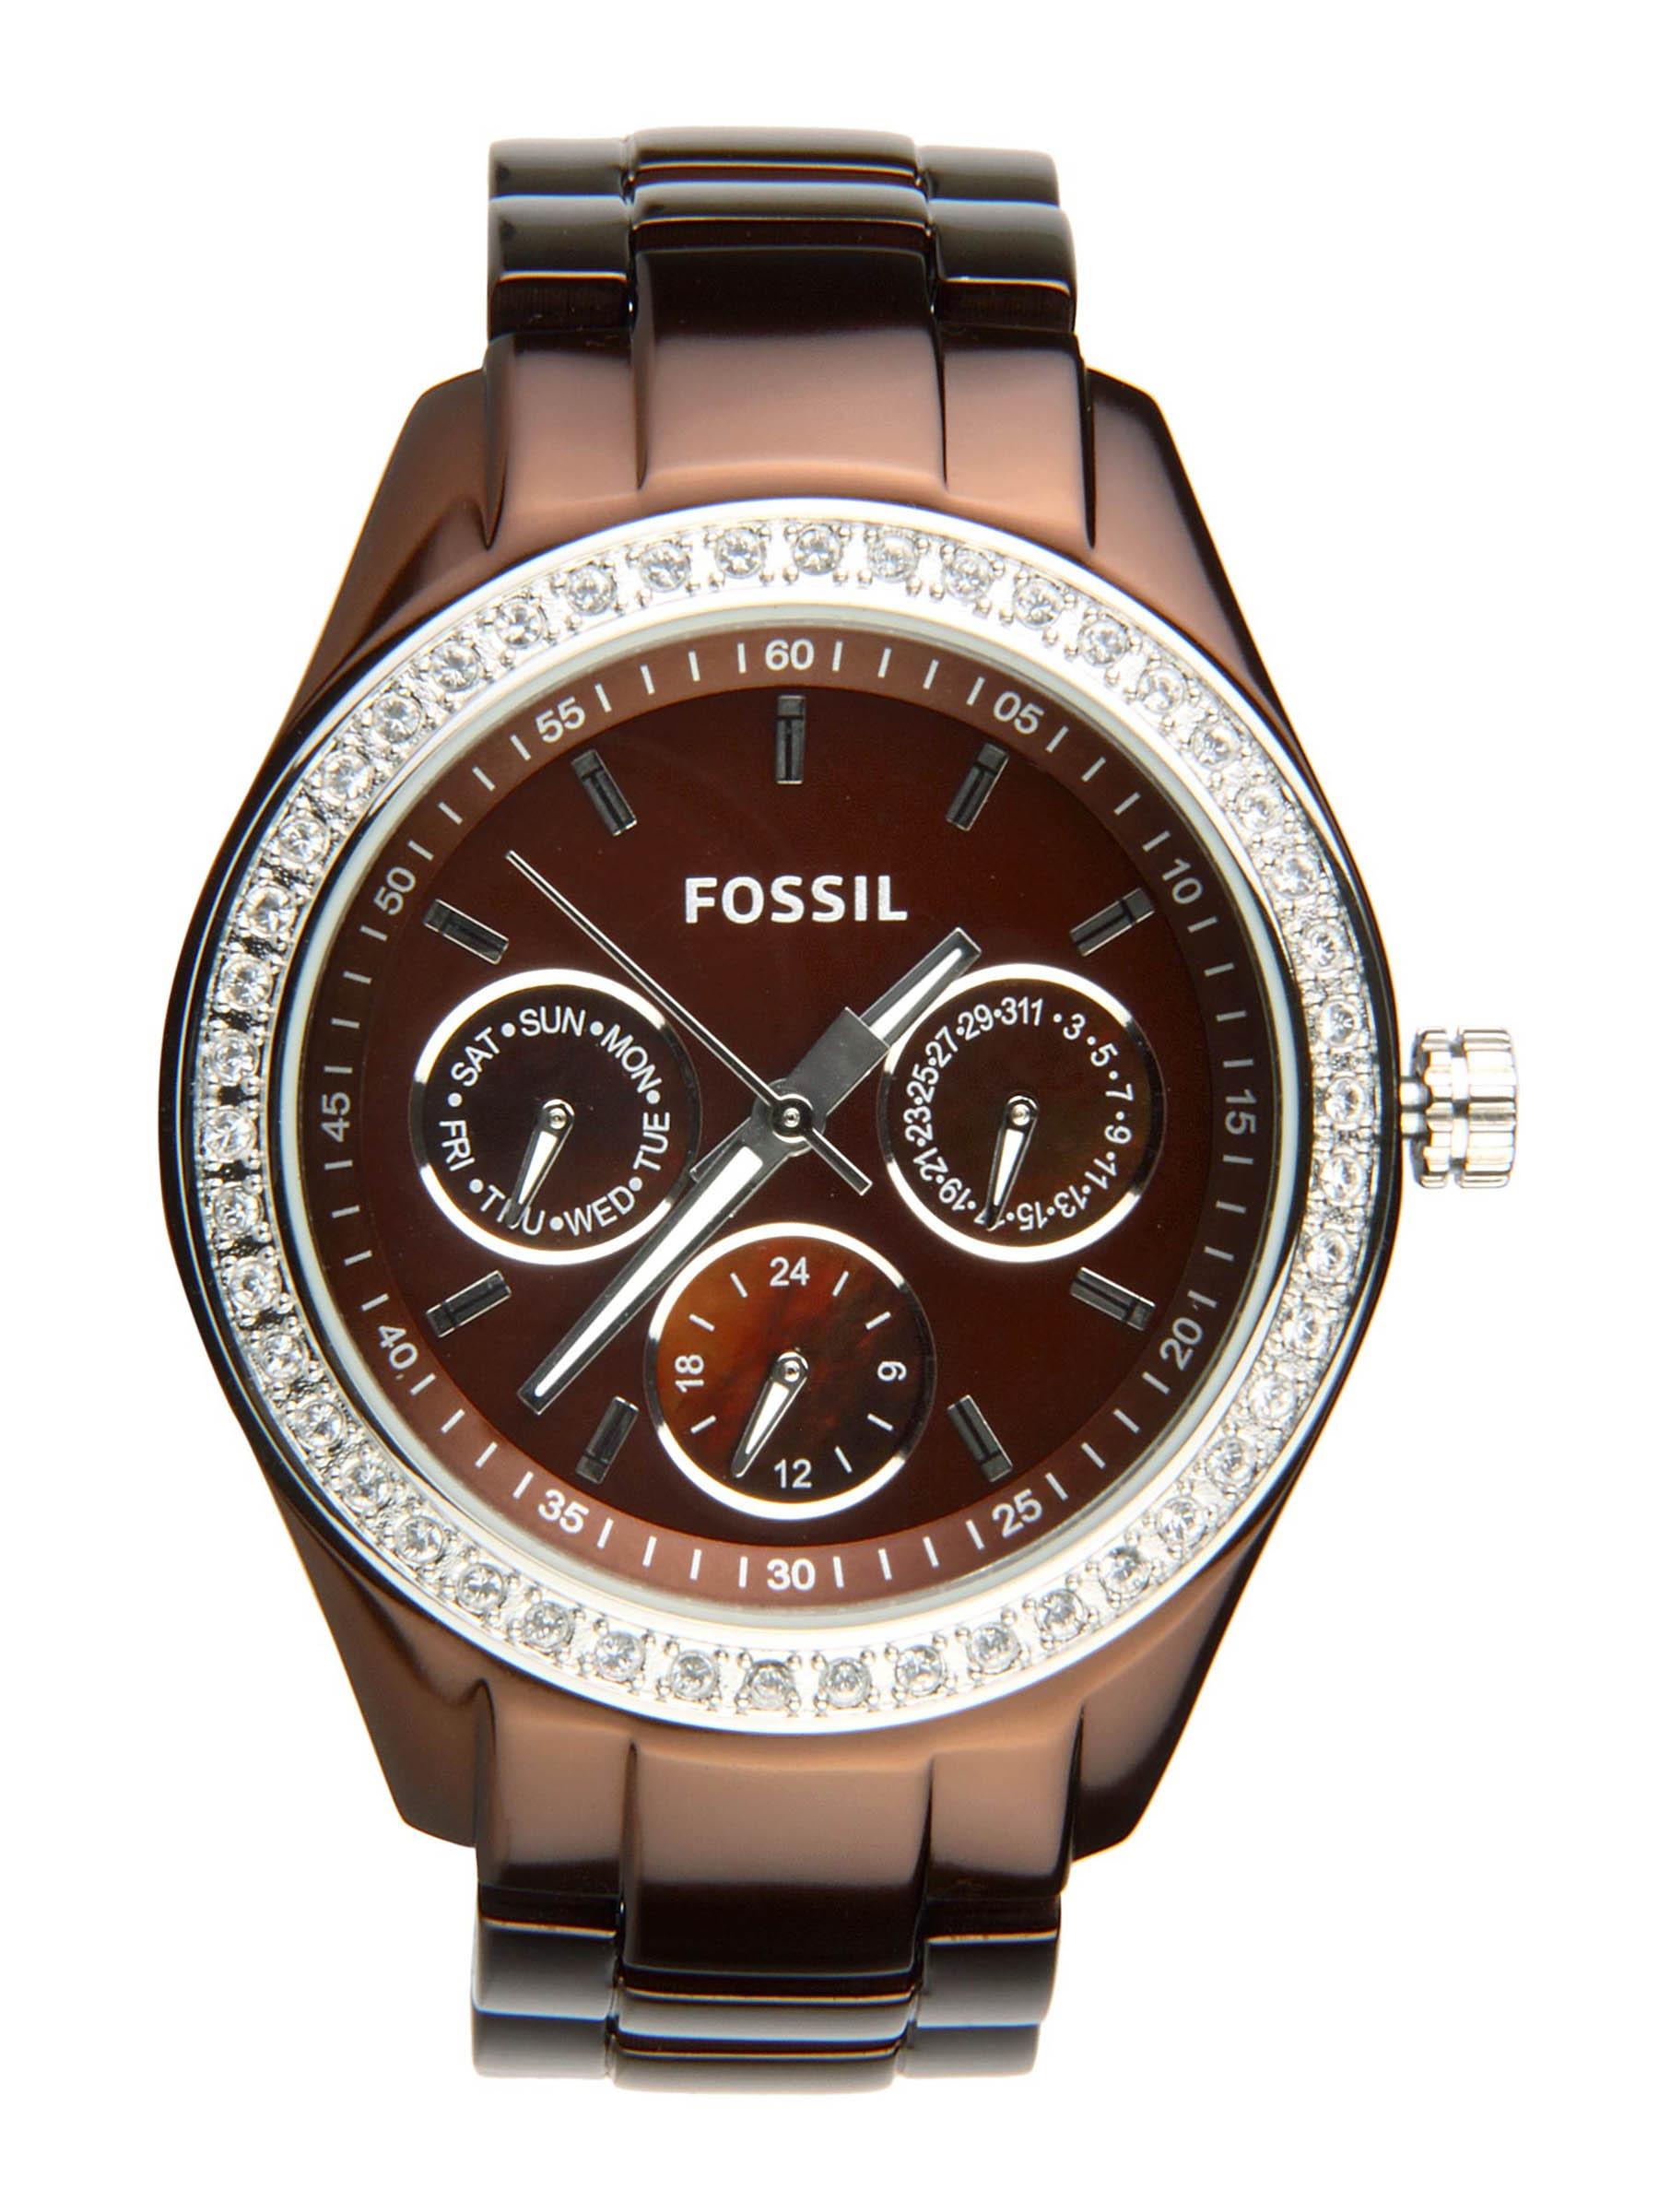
Fossil Women Brown Dial Watch ES2949
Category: Accessories / Watches / Watches
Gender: Women
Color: Brown
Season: Winter 2016
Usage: Casual